Power dividers and directional couplers

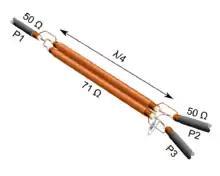
Figure 11. Wilkinson divider in coaxial format

The Wilkinson power divider consists of two parallel "uncoupled" λ/4 transmission lines. The input is fed to both lines in parallel and the outputs are terminated with twice the system impedance bridged between them. The design can be realised in planar format but it has a more natural implementation in coax – in planar, the two lines have to be kept apart so that they do not couple but have to be brought together at their outputs so they can be terminated whereas in coax the lines can be run side-by-side relying on the coax outer conductors for screening. The Wilkinson power divider solves the matching problem of the simple T-junction: it has low VSWR at all ports and high isolation between output ports. The input and output impedances at each port are designed to be equal to the characteristic impedance of the microwave system. This is achieved by making the line impedance formula_24 of the system impedance – for a system the Wilkinson lines are approximately